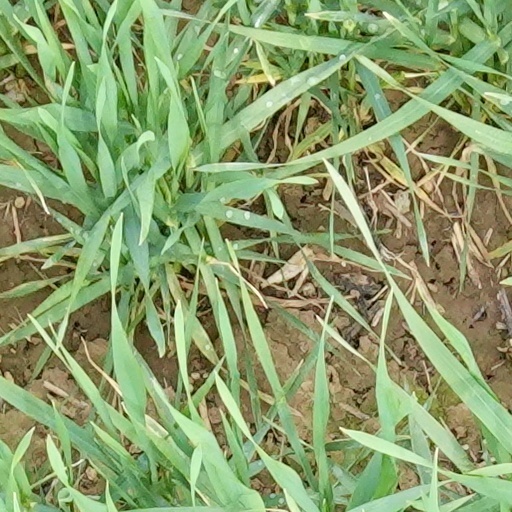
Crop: wheat